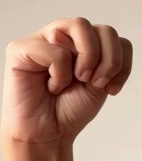
ASL sign: M